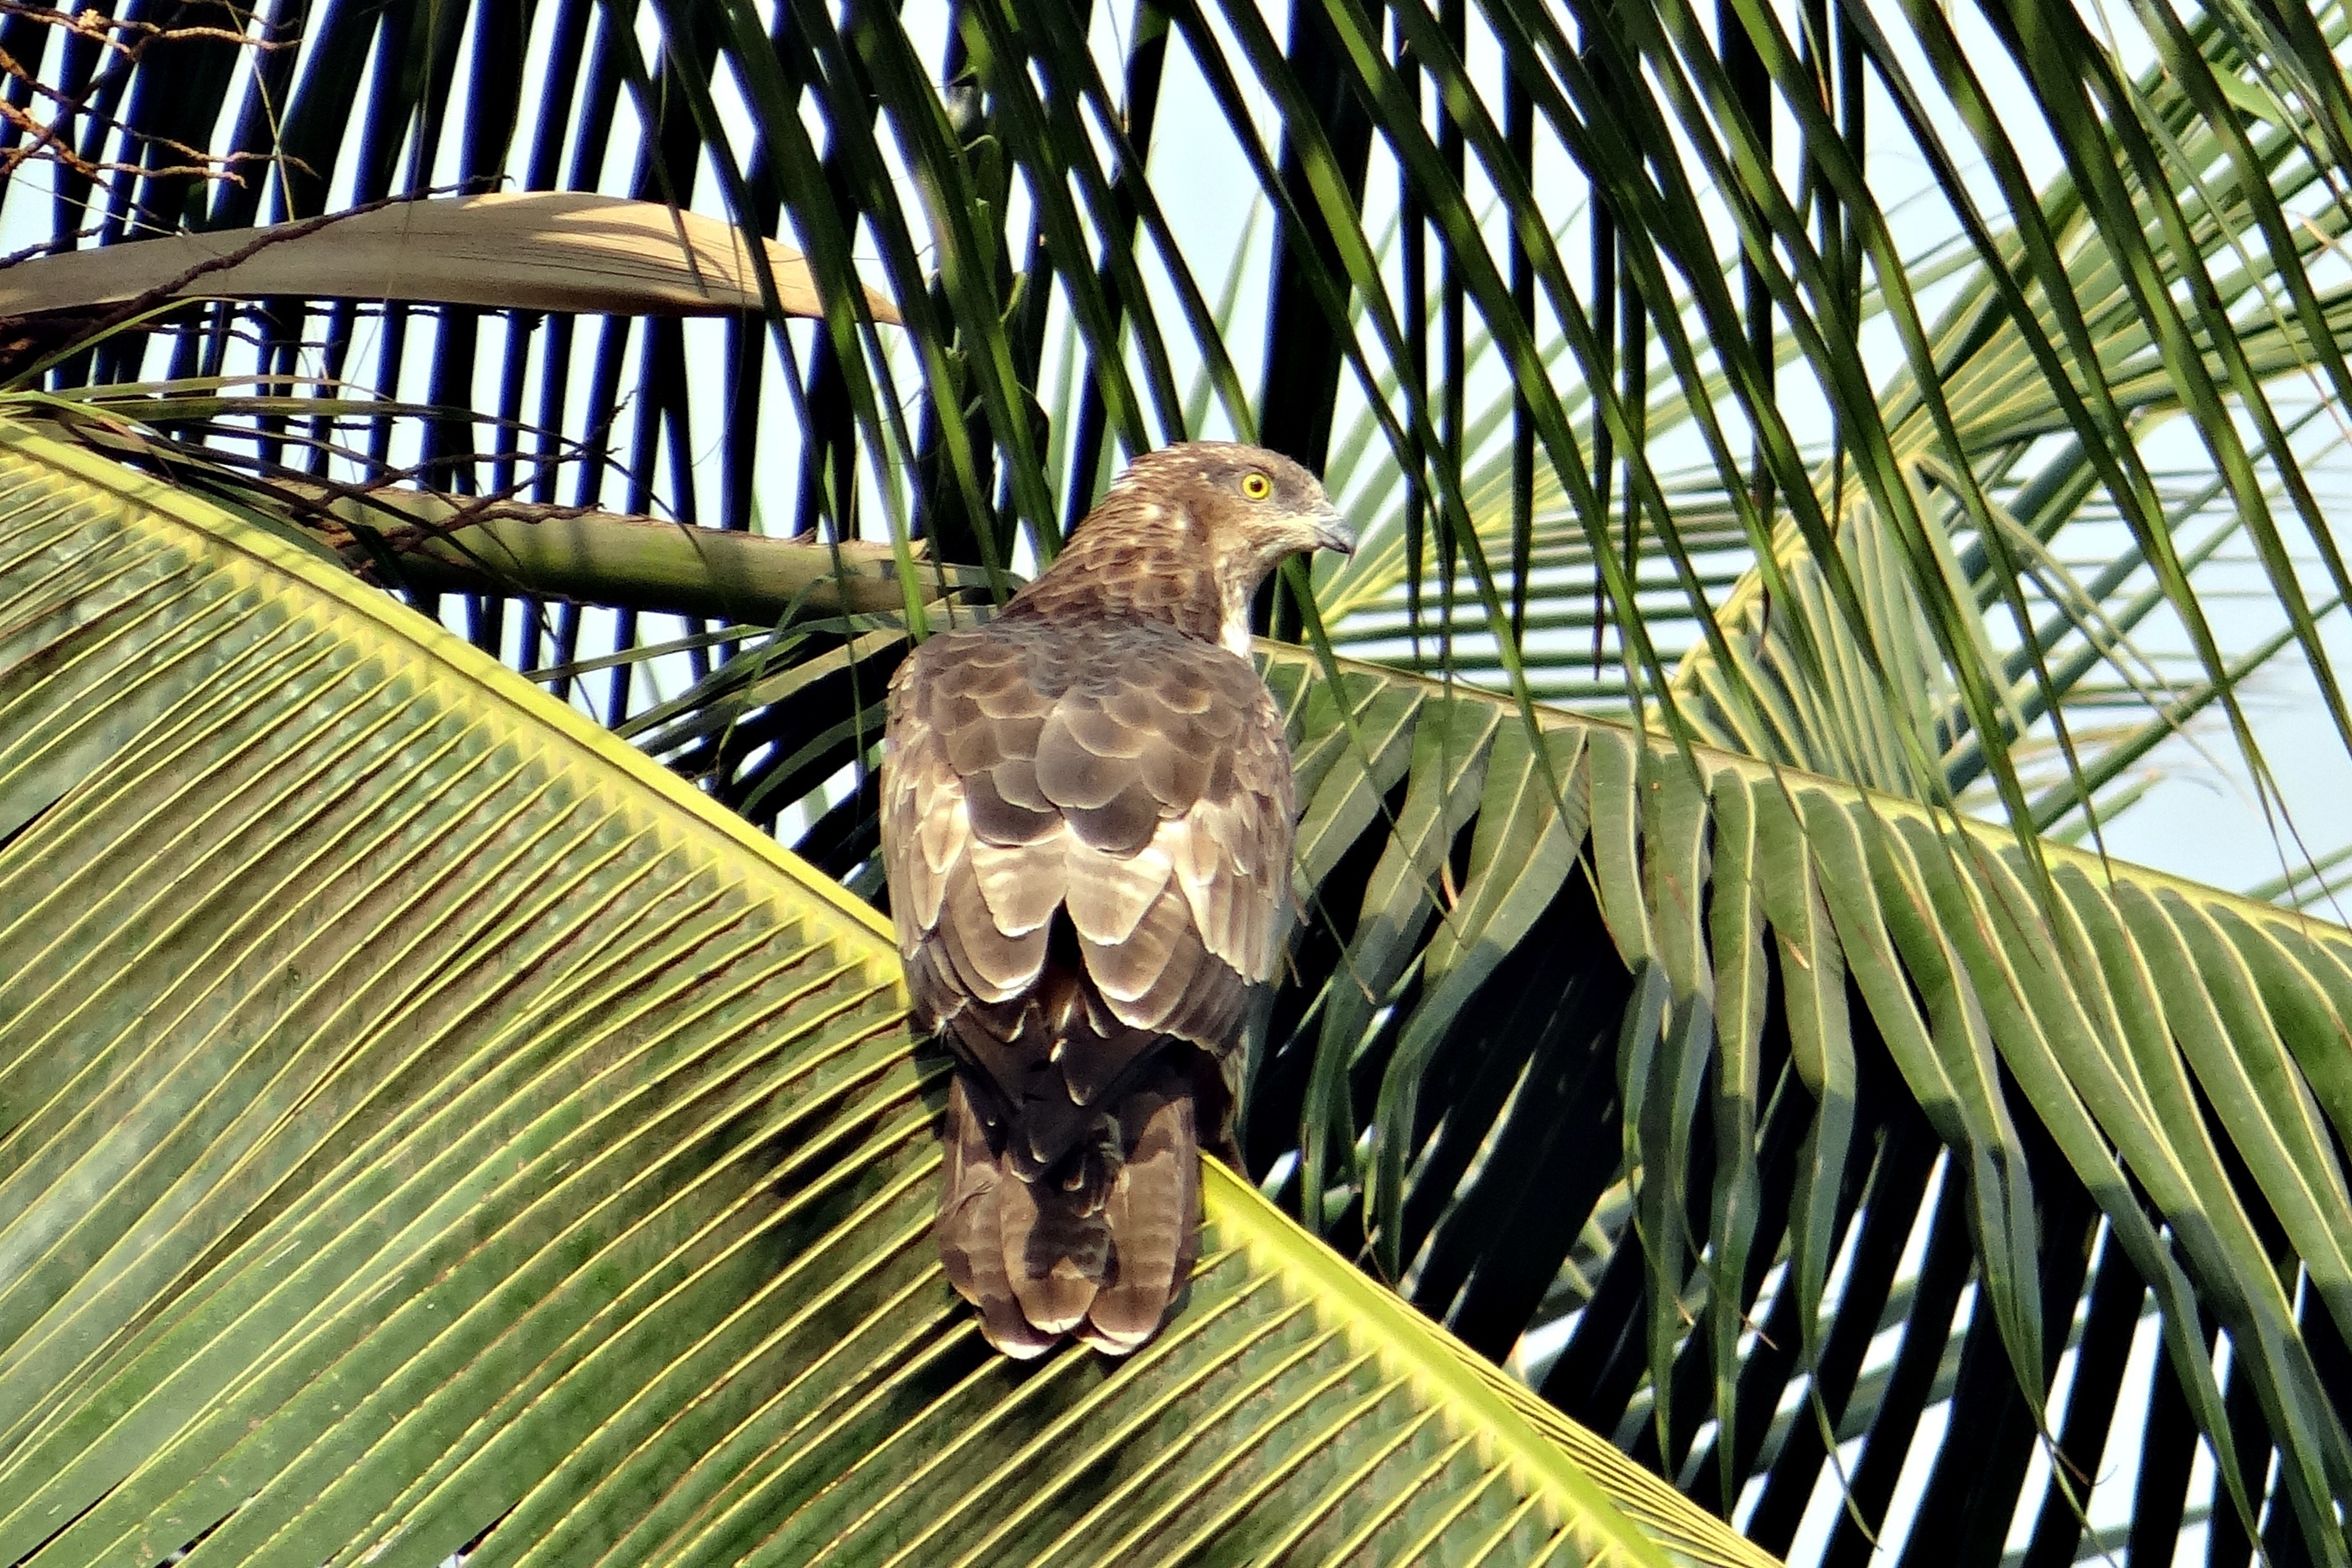
branch, bird, wing, wildlife, jungle, kite, dharwad, fauna, raptor, bird of prey, india, hunter, scavenger, coconut tree, black kite, milvus migrans, accipitridae